Hira Umer

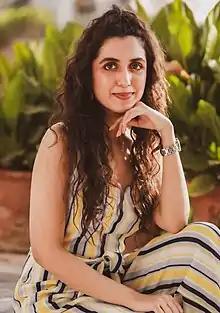

Hira Umer is a Pakistani actress and model. She is better known for her roles in ARY Digital's drama serials Mere Humsafar and Jaisay Aapki Marzi. She also played the role of Iqra Aziz's cousin sister in ARY Digital's drama serial ""Burns Road Kay Romeo Juliet"". In 2021, she paired opposite to Faizan Shaikh for a lead role in Pakistan's first horror-comedy feature film "Udham Pathak". She has played supporting role in Geo Entertainment's Aye Musht-E-Khaak. Besides acting, she has appeared in reality shows like "The Mazedar Show" and "Kiya Karega Qazi".